Subaru Impreza WRC

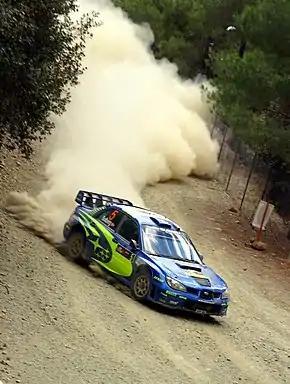
Petter Solberg driving a Subaru Impreza WRC on gravel at the 2006 Cyprus Rally, a World Rally Championship event

The WRC2001 featured an entirely new look, based on the GD chassis Impreza WRX. The new body had four doors (instead of two), and featured revised aerodynamics, improved weight distribution, and a lower centre of gravity. However, all the mechanical development from the previous year, including the engine, suspension, and drivetrain remained, with subtle refinements.